Carl Kockelkorn

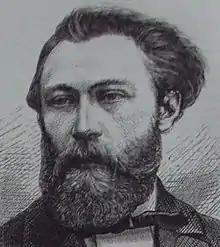
Carl Kockelkorn

Carl Kockelkorn (November 26, 1843 in Cologne – July 16, 1914 in Cologne) was a German chess composer. Together with Johannes Kohtz he founded the logical school of chess compositions.